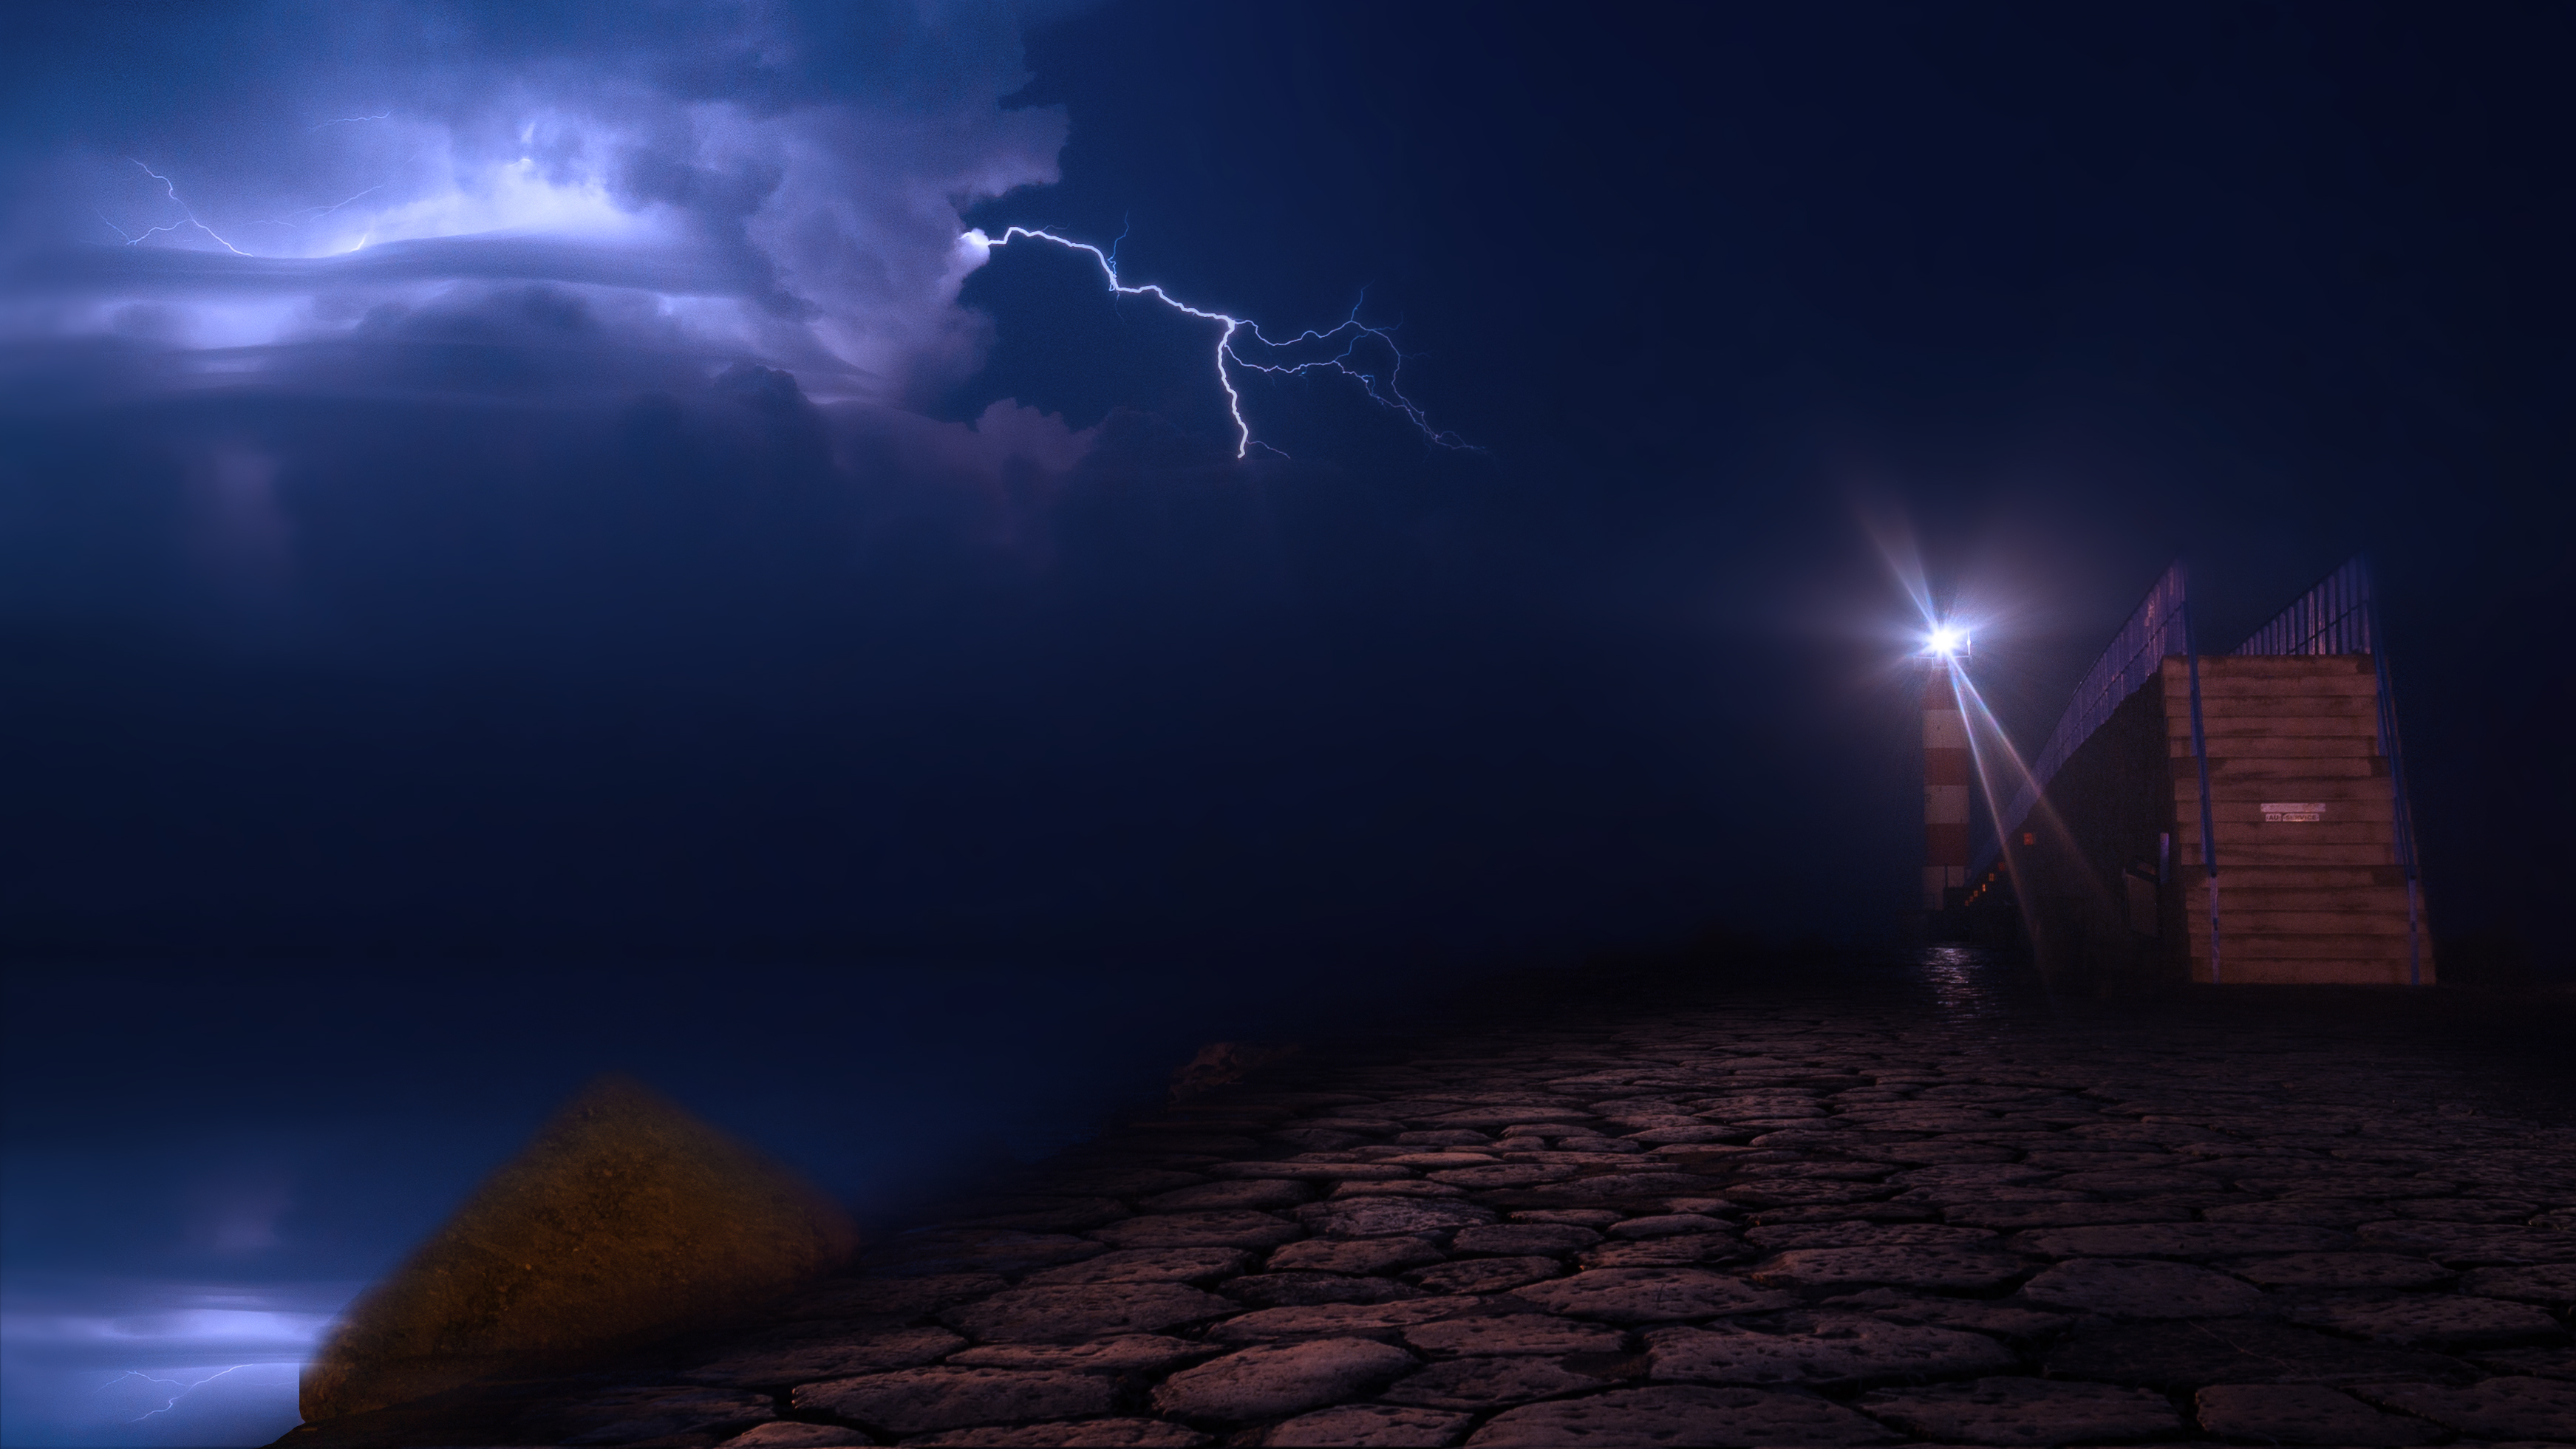
light, cloud, lighthouse, sky, night, sunlight, atmosphere, dusk, evening, weather, storm, darkness, lightning, moonlight, thunder, nightphotography, longexposure, orage, nightscape, canonphotography, canoneos5dmarkiii, tempte, screenshot, portlanouvelle, canonef2410514lisusm, longueexposition, lightnings, clair, clairs